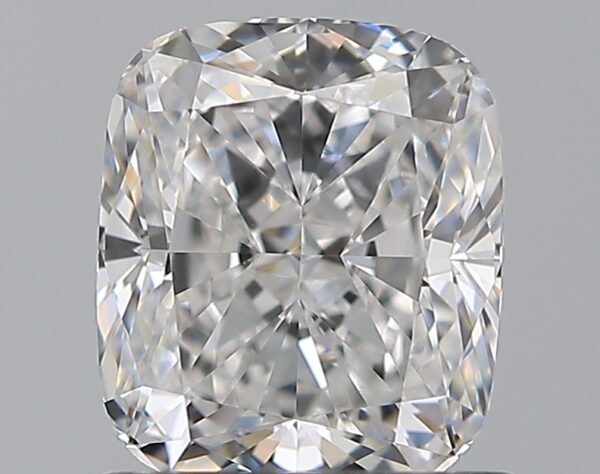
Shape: cushion
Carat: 1
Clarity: VVS2
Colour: E
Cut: EX
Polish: EX
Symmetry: EX
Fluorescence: F
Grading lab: GIA
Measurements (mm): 6.15 x 5.26 x 3.58